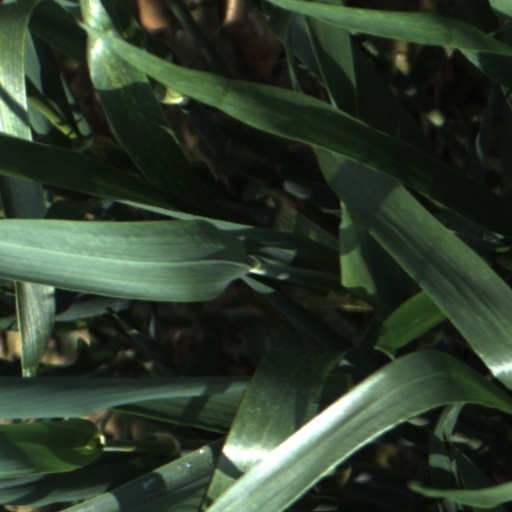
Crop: wheat